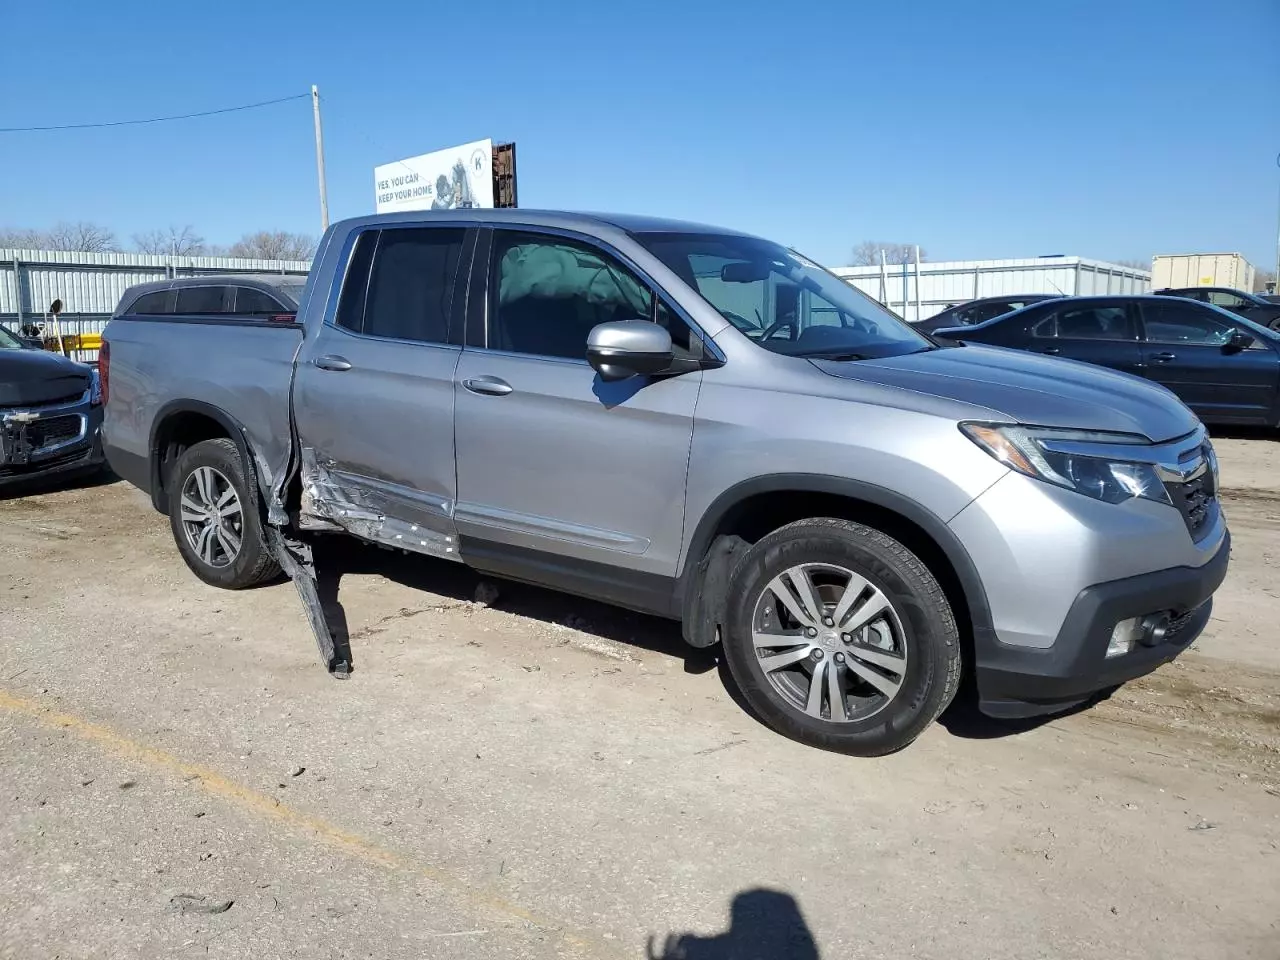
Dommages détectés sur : porte arrière droite, aile arrière droite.
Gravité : mineur